Artie Lange

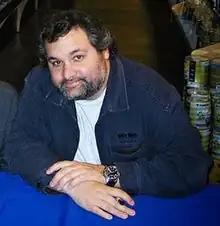
Lange in September 2006

Arthur Steven Lange Jr. (born October 11, 1967) is an American stand-up comedian, actor, and radio personality best known for his tenures on the sketch comedy series "Mad TV" from 1995 to 1997 and "The Howard Stern Show" from 2001 to 2009. Raised in New Jersey, Lange first worked as a longshoreman and taxi driver to help support his family, following the death of his quadriplegic father. He debuted as a stand-up comic in 1987 and took up the profession full-time five years later, developing his act on the New York City club circuit.